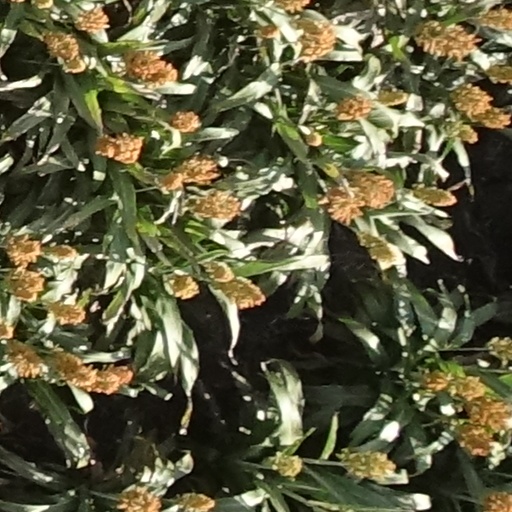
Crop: sorghum